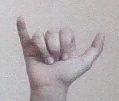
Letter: ya